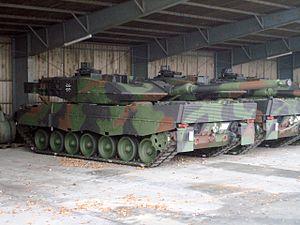
La Heer est la composante terrestre de la Bundeswehr allemande. Plus généralement, le substantif allemand « Heer » désigne l'armée de terre d'un pays.